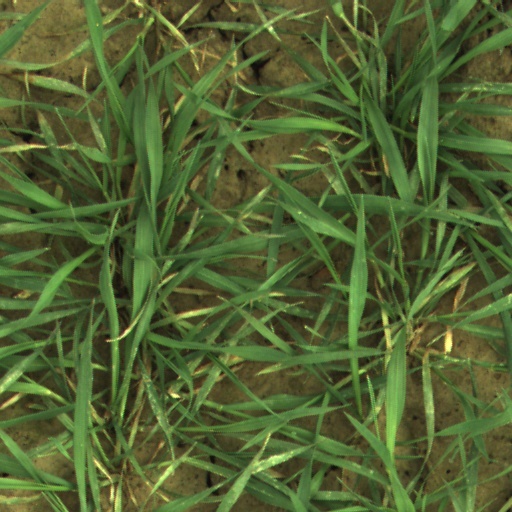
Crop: wheat